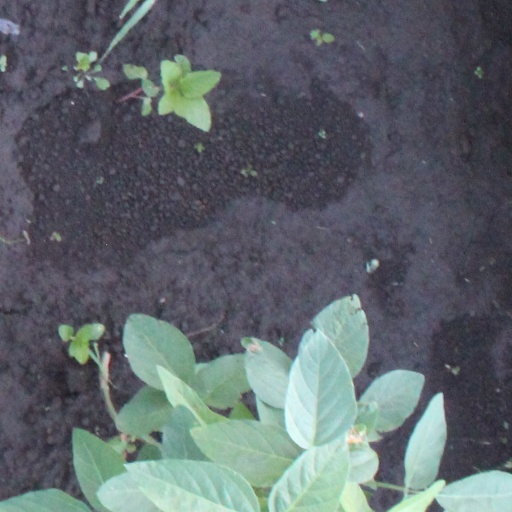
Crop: soybean